Sobhita Dhulipala

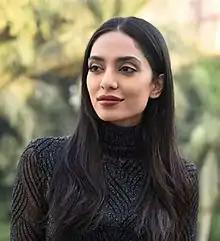
Dhulipala in 2018

Sobhita Dhulipala (born 31 May 1992) is an Indian actress and beauty pageant titleholder. She won runner-up title Femina Miss India Earth 2013 at Femina Miss India 2013 pageant and represented India at Miss Earth 2013. Dhulipala made her acting debut in Anurag Kashyap's "Raman Raghav 2.0" (2016) and subsequently played the lead role in the Amazon Prime Video drama series "Made in Heaven" (2019–2023).